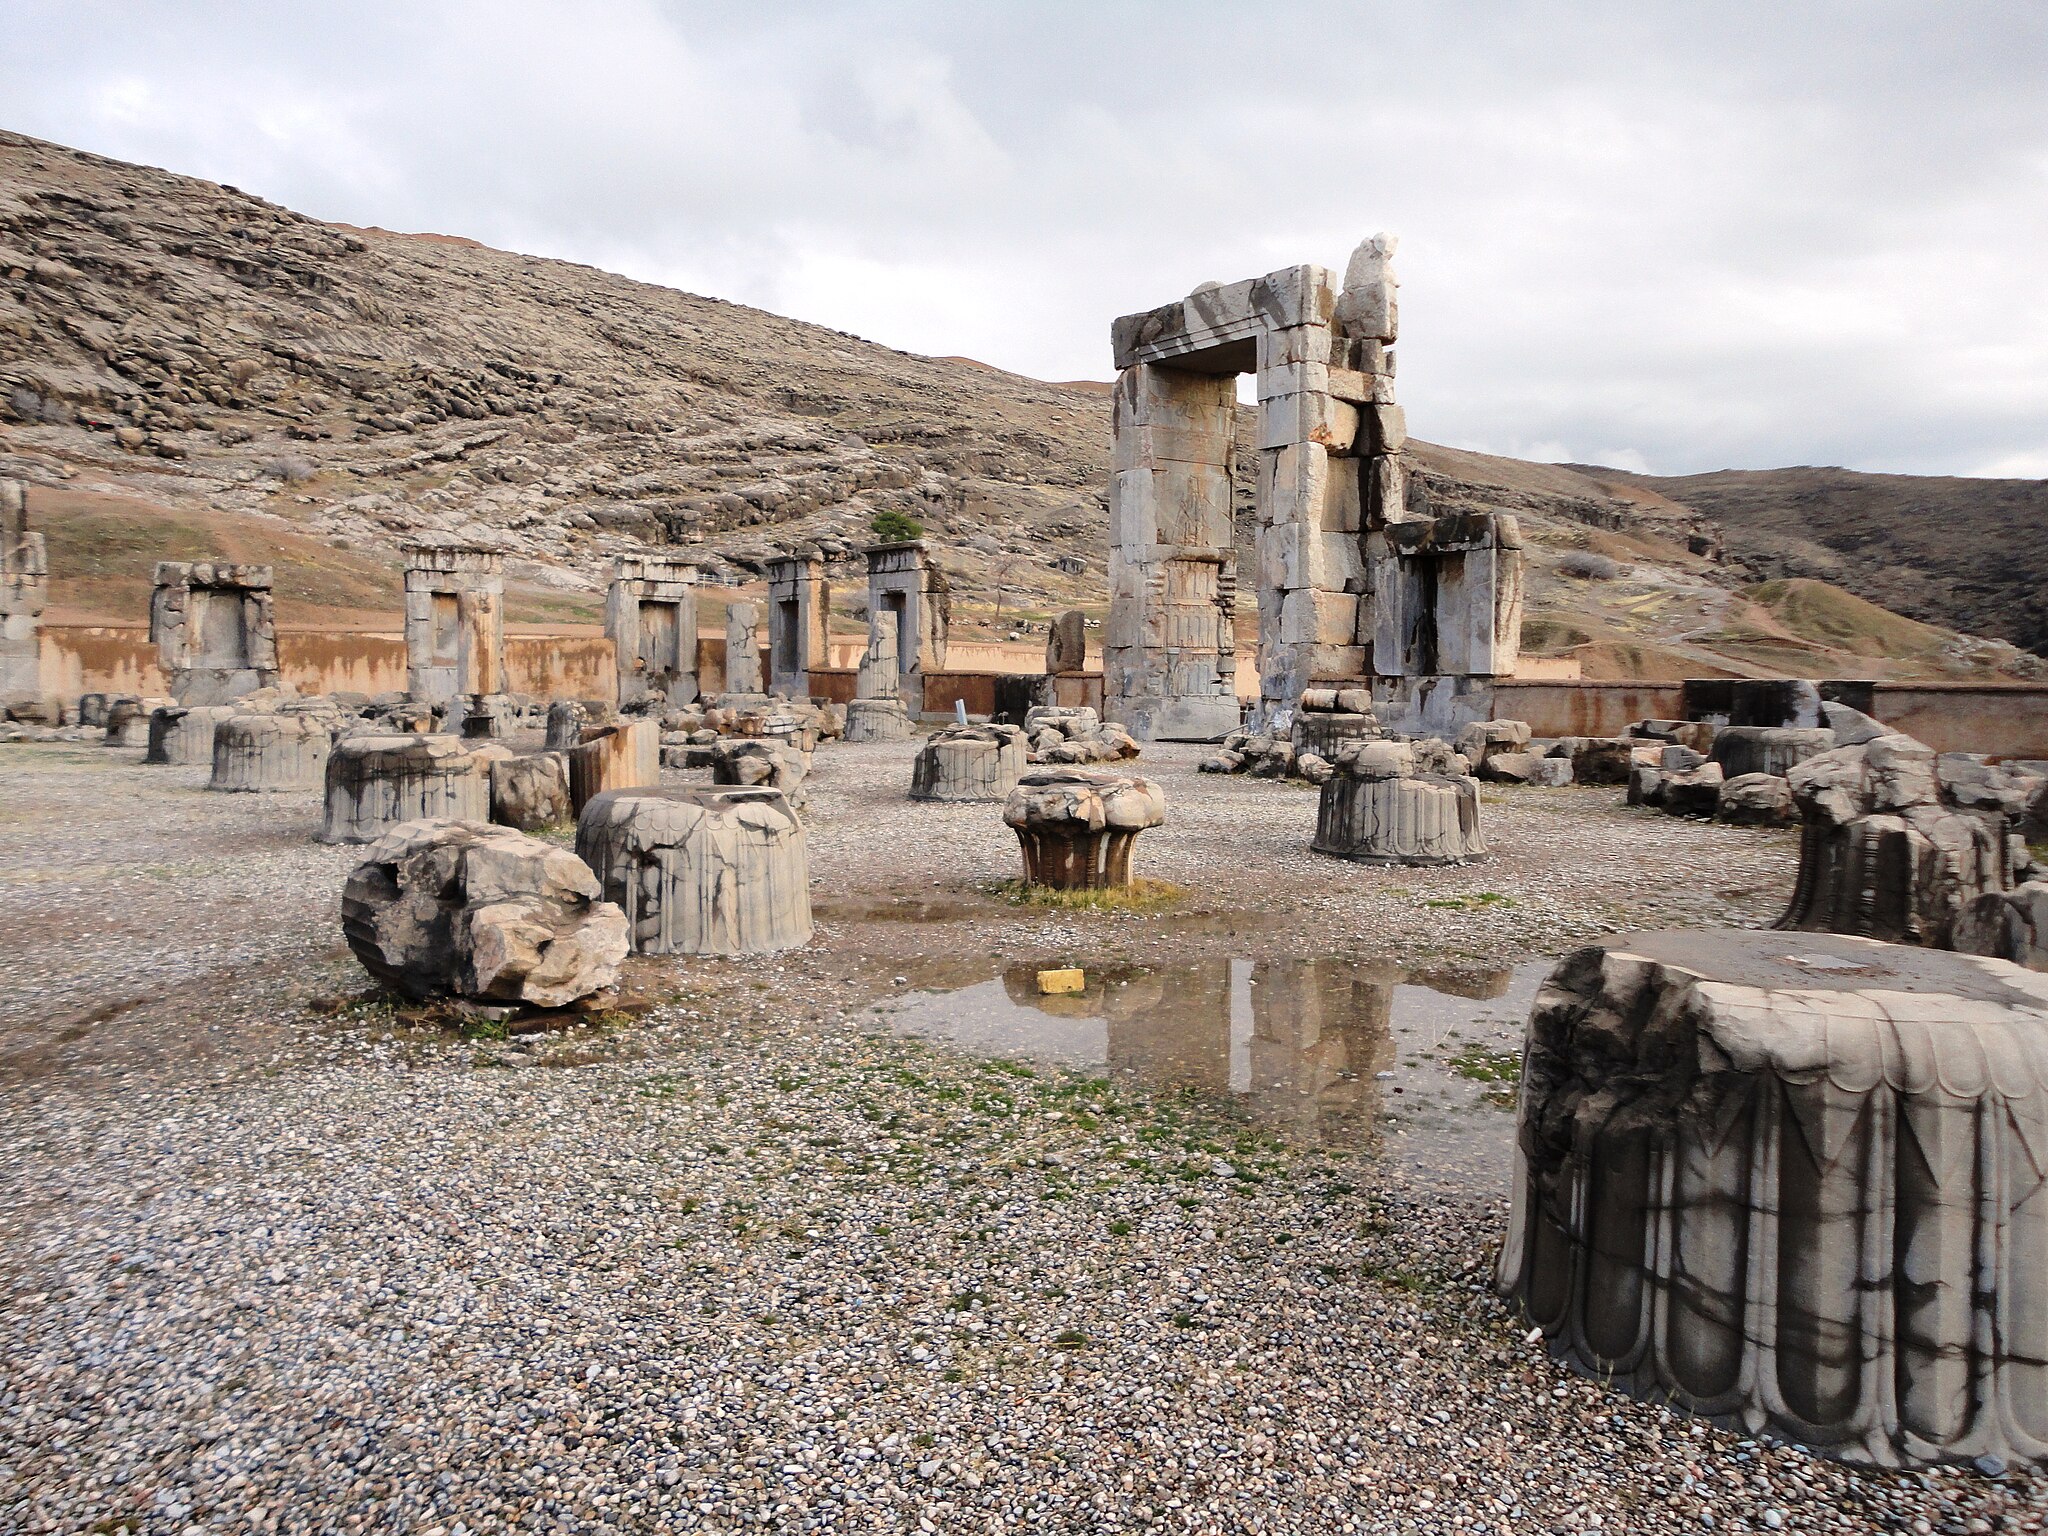
Title: Takht-e Jamshhid
Description: Perspolis was the ceremonial capital of the Achaemenid Empire (ca. 550-330 BCE). Persepolis is situated 70 km northeast of the modern city of Shiraz in the Fars Province of modern Iran
Date: 2011-11-28
Categories: Taken with Sony DSC-W350, Hall of hundred columns, Self-published work, 2011 in Persepolis